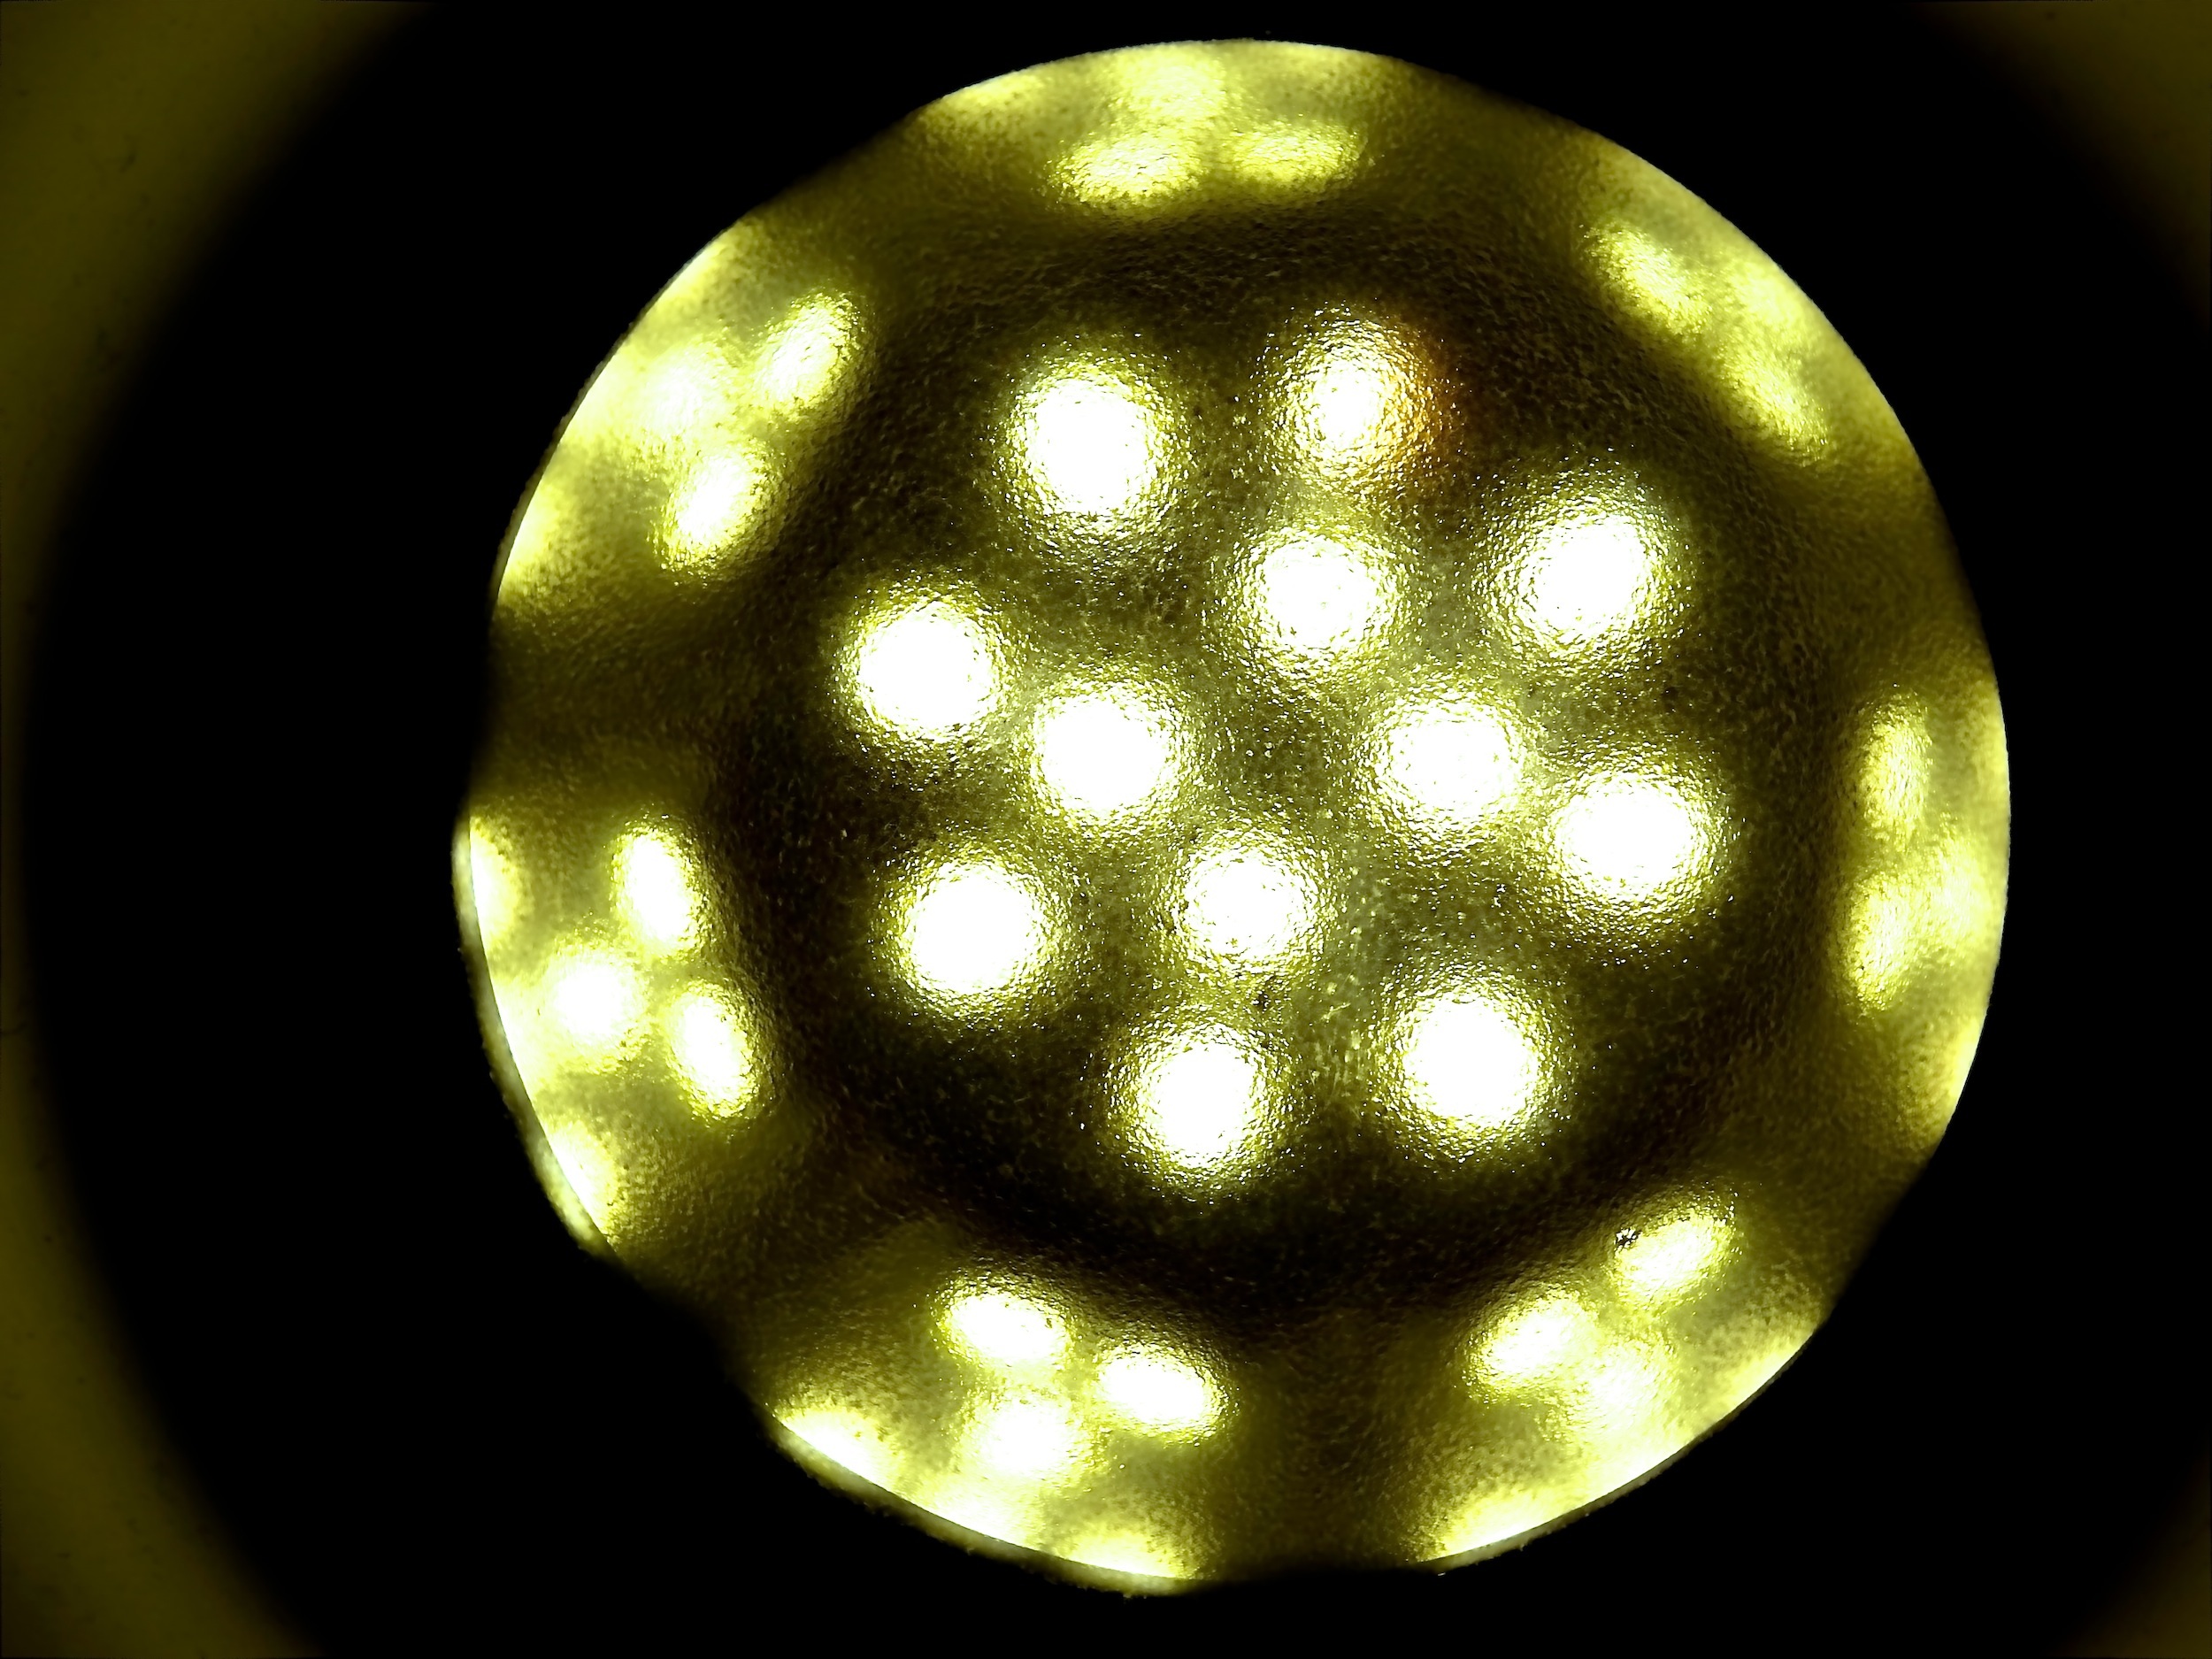
light, photography, floral, green, color, yellow, light bulb, lighting, circle, surface, lichtspiel, bright, ball, sphere, shape, macro photography, light emitting diodes